O'Connell Street

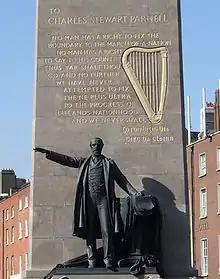
View of marble monument with a state in front

O'Connell Street saw another pitched battle in July 1922, on the outbreak of the Irish Civil War, when anti-treaty fighters under Oscar Traynor occupied the street after pro-treaty Irish National Army troops attacked the republican garrison in the nearby Four Courts. Fighting lasted from 28 June until 5 July, when the National Army troops brought artillery up to point-blank range, under the cover of armoured cars, to bombard the Republican-held buildings. Among the casualties was Cathal Brugha, shot at close range. The effects of the week's fighting were largely confined to the northern end of the street, with the vast majority of the terrace north of Cathedral Street to Parnell Square being destroyed, as well as a few buildings on the north-western side. In total, around three-quarters of the properties on the street were destroyed or demolished between 1916 and 1922. As a result, only one Georgian townhouse remains on the street into the 21st century.